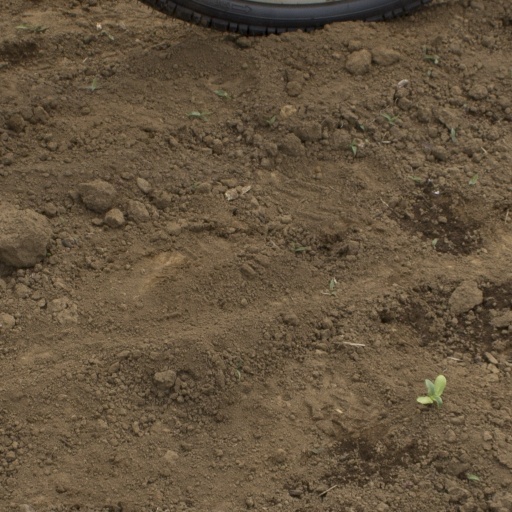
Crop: Jerusalem artichoke